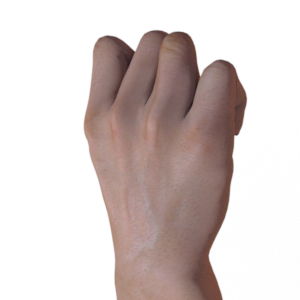
Label: rock